COVID-19 pandemic in Northern Ireland

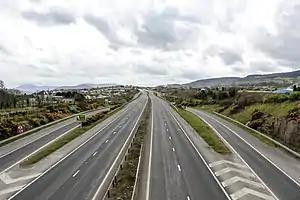
A deserted A1 on the outskirts of Newry during lockdown (4 April 2020)

On 1 April, a further 103 cases and 2 deaths were confirmed as Health Minister Robin Swann warned that 3000 people could die in the first wave of the pandemic. On 2 April, 85 more cases and 6 more deaths were reported, bringing the total number of confirmed cases and deaths to 774 and 36 respectively. On 3 April, the largest increase in deaths and cases to date was published by the Public Health Agency with 130 cases and 12 deaths, bringing the total number of confirmed cases to 904 and the number of deaths to 48.